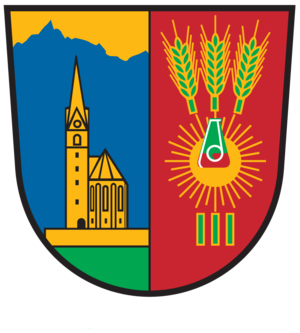
Heiligenblut
Våben for Heiligenblut am Großglockner
Heiligenblut er en kommune i Østrig i delstaten Kärnten. Byen anvendes ofte som udgangspunkt for udflugter til gletsjeren Pasterze samt for bestigning af Großglockner. Großglockner-Hochalpenstraße ender i Heiligenblut.